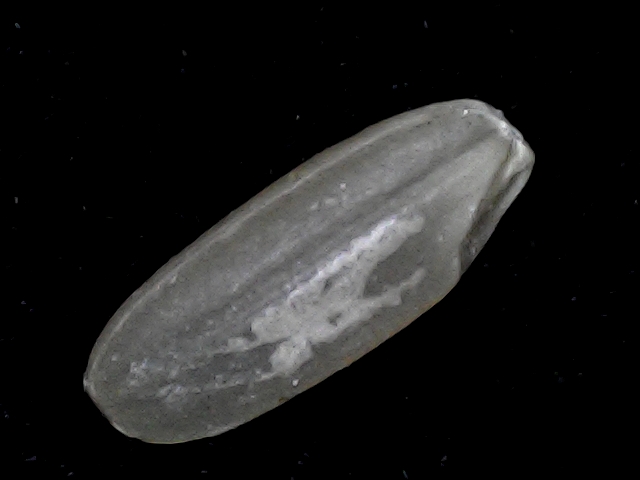
Rice variety: BR22